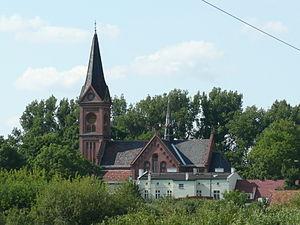
Barcin est une ville de la Voïvodie de Couïavie-Poméranie en Pologne.